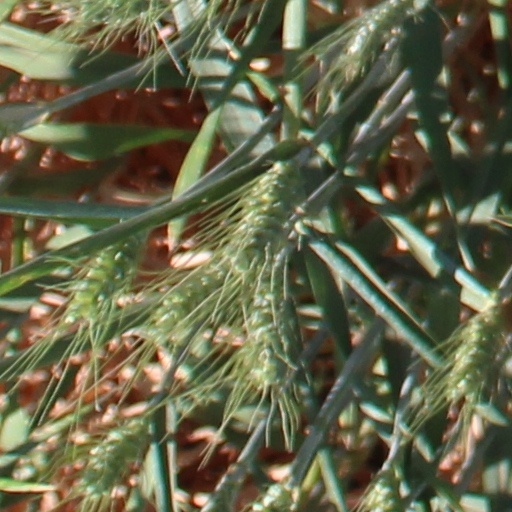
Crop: wheat